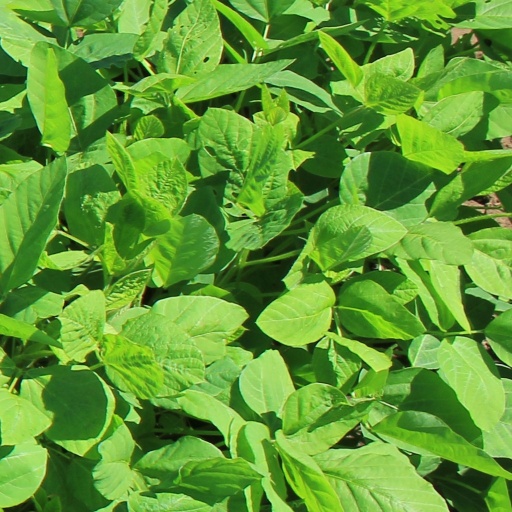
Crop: soybean